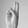
ASL letter: U